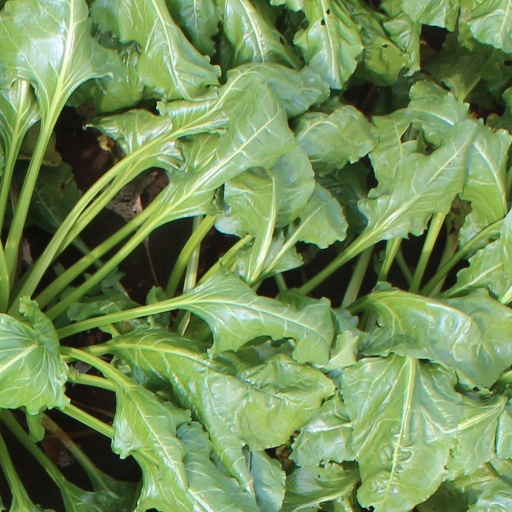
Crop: sugar beet